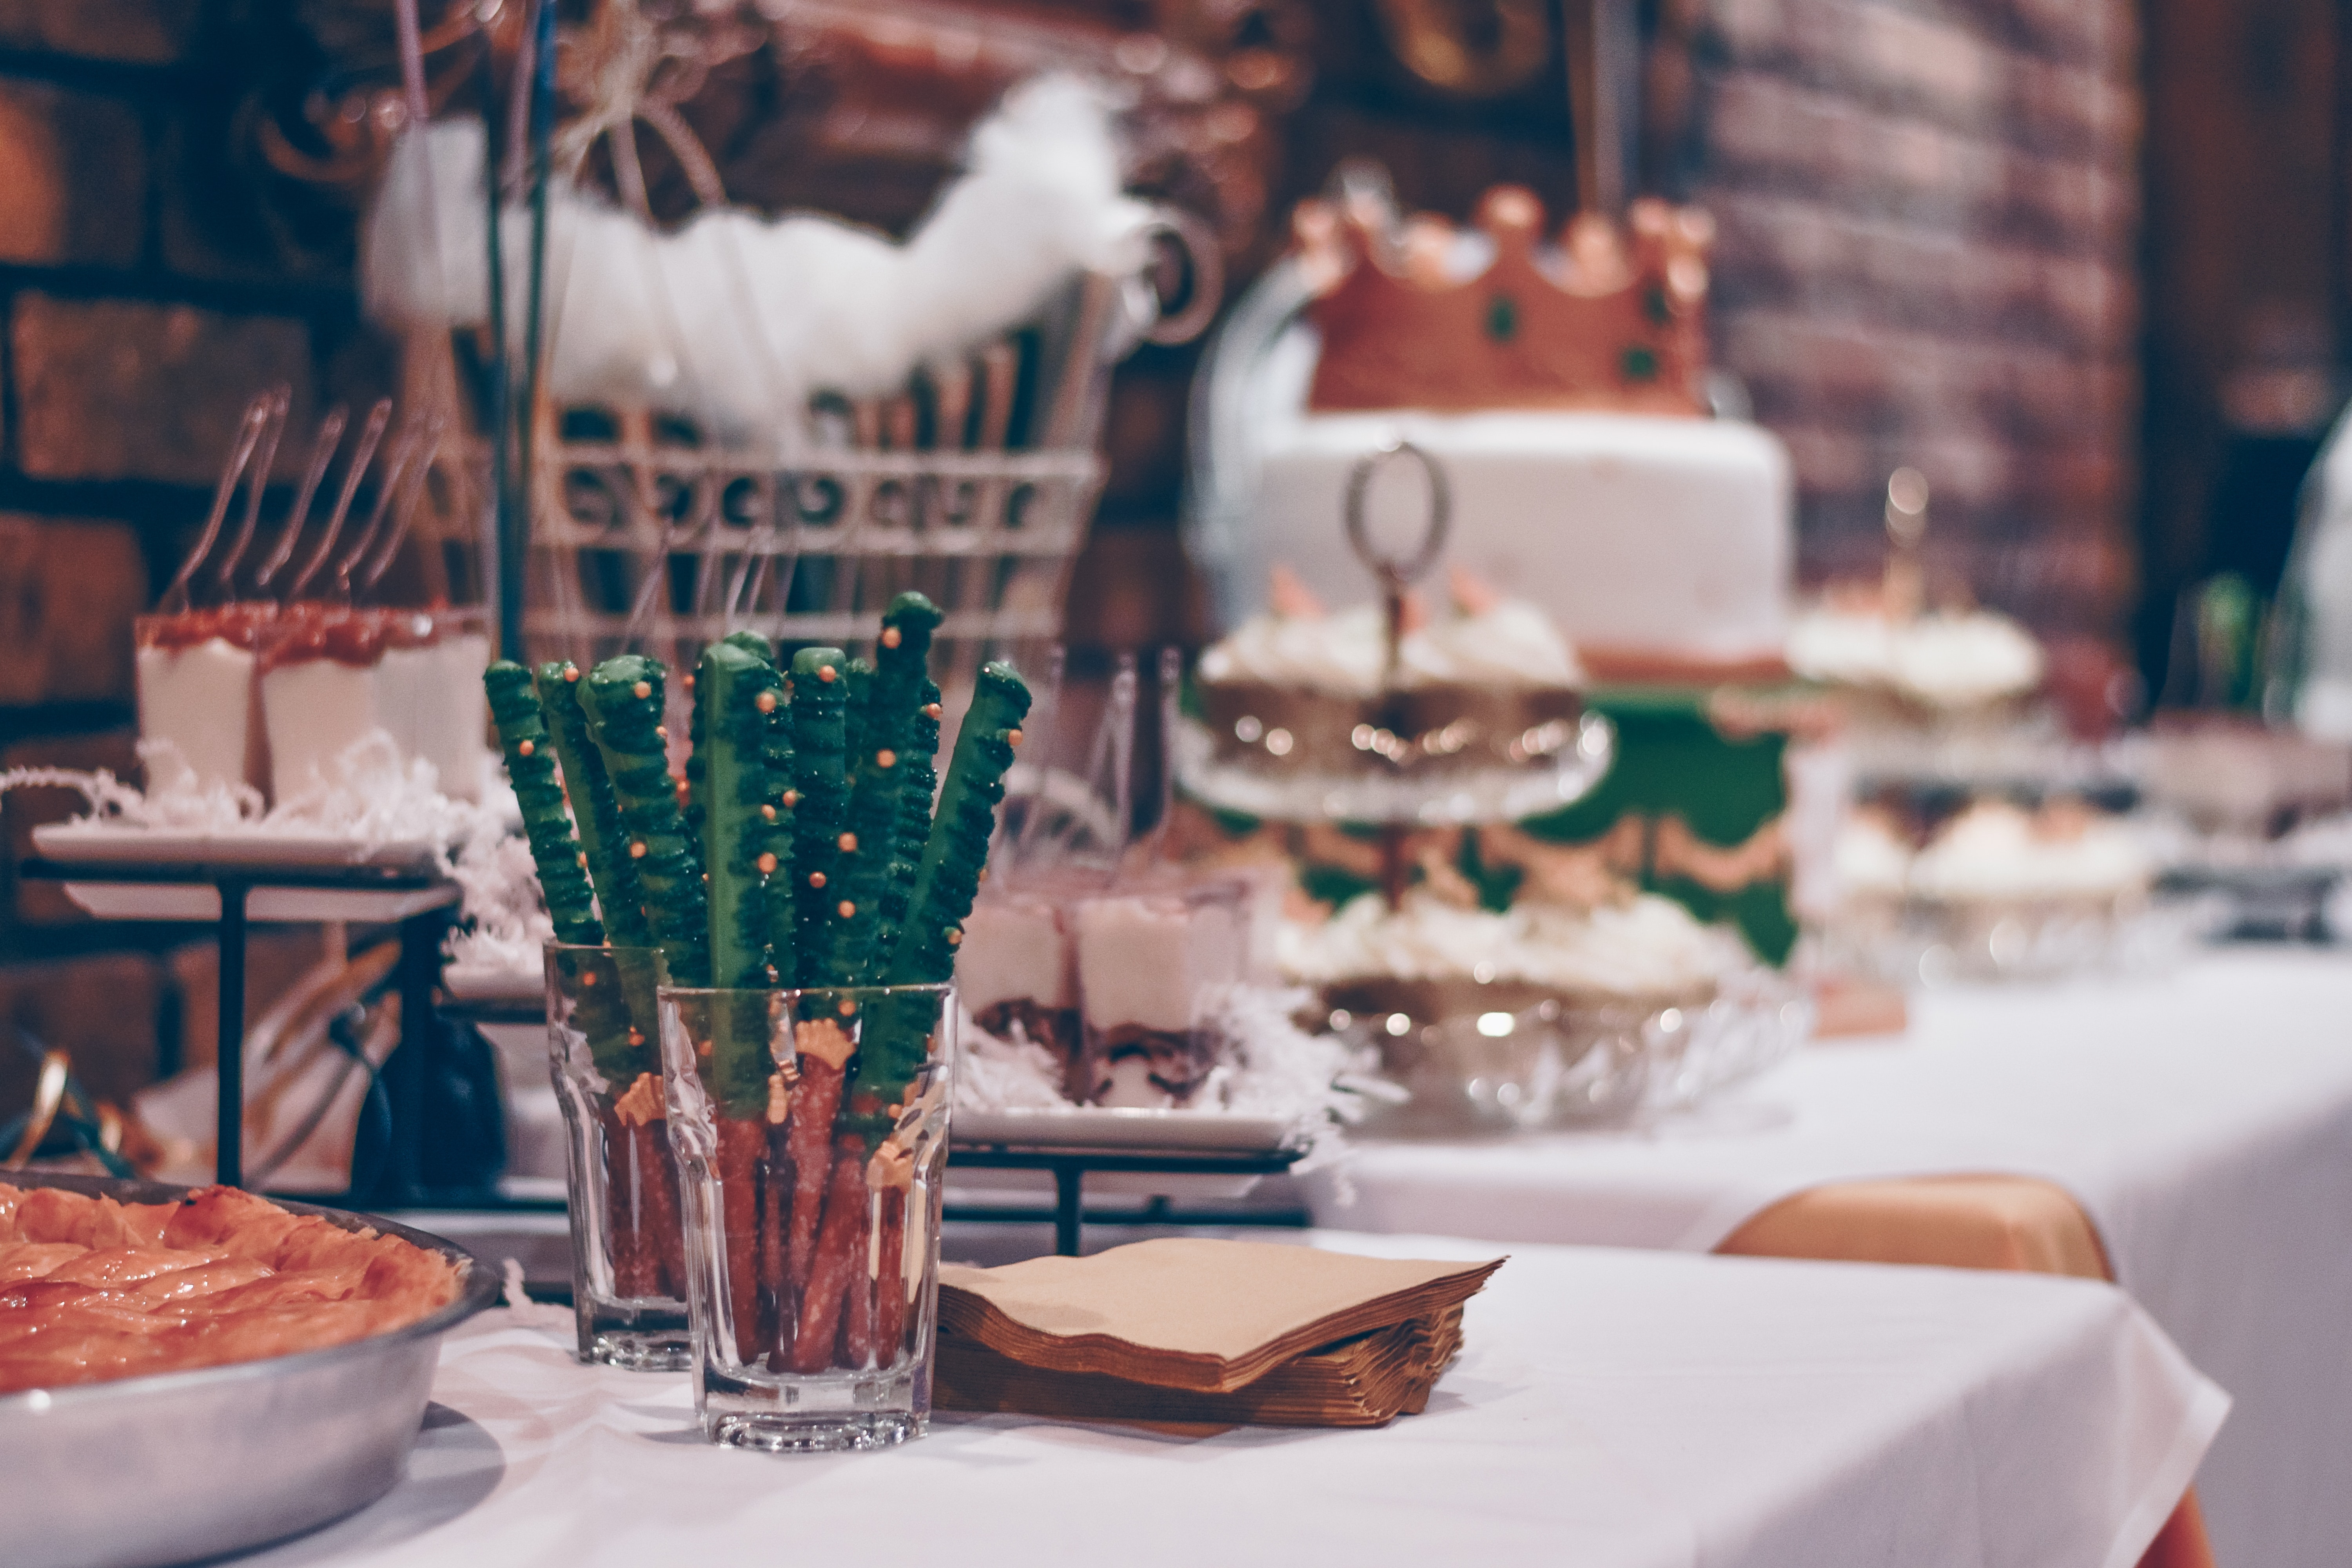
rehearsal dinner, brunch, table, meal, food, restaurant, textile, tableware, dessert, furniture, interior design, winter, cuisine, tablecloth, banquet, drinkware, dinner